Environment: real
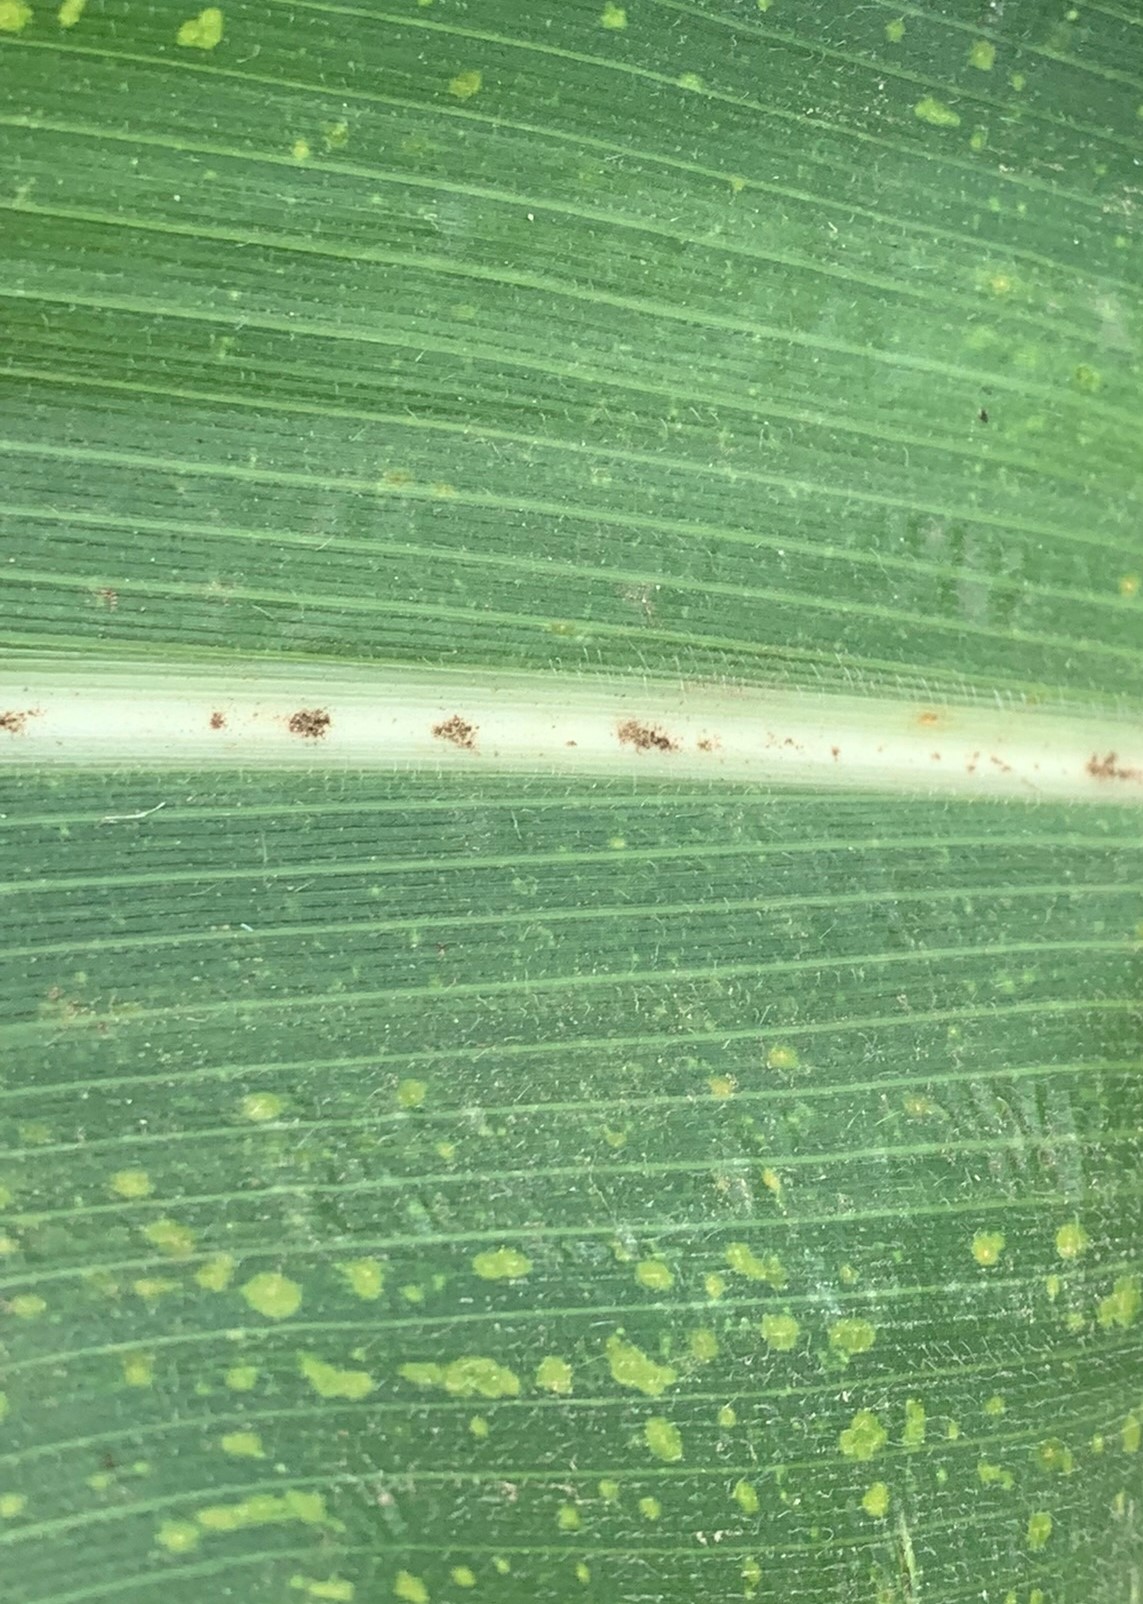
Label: lethal_necrosis